Ishaq ibn Kundaj

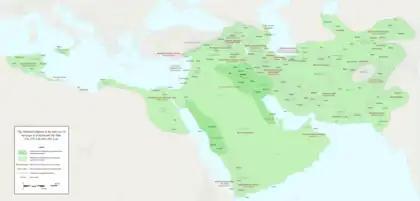
Map of the fragmented Abbasid empire, with areas still under direct control of the Abbasid central government (dark green) and under autonomous rulers (light green) adhering to nominal Abbasid suzerainty,

Ibn Tulun's death in 884 seemed to present an opportunity to capture some of his territories in Syria from his inexperienced son and heir, Khumarawayh. Ibn Kundaj allied himself with the Abbasid general Ibn Abu'l-Saj, and received authorization and some troops from al-Muwaffaq. Ibn Kundaj clashed with the Tulunid governor of Raqqa in April 884, and soon after, the Tulunid governor of Damascus defected, bringing with him Antioch, Aleppo and Hims. Khumarawayh responded by sending troops to Syria, who soon succeeded in recovering the lost cities, before both sides settled into winter quarters. In the spring, al-Muwaffaq's son, Abu'l-Abbas Ahmad (the future Caliph al-Mu'tadid), arrived to take control. Ahmad and Ibn Kundaj defeated the Tulunids, who were driven back to Palestine, but Ahmad quarrelled with Ibn Kundaj and Ibn Abu'l-Saj, who departed with their troops, and at the Battle of the Mills on 6 April Khumarawayh's general Sa'd al-Aysar routed the Abbasid army. This signalled the end of the alliance between Ibn Kundaj and Ibn Abu'l-Saj: the latter now turned to Khumarawayh, and persuaded him to invade the Jazira. With Egyptian aid, Ibn Abu'l-Saj crossed the Euphrates, defeated Ibn Kundaj's forces in a number of battles in 886–887, and forced him to recognize Tulunid control. The entire Jazira now became a Tulunid province, a fact recognized by the Abbasid government in a treaty in the December 886 that confirmed Khumarawayh in his old and new possessions.